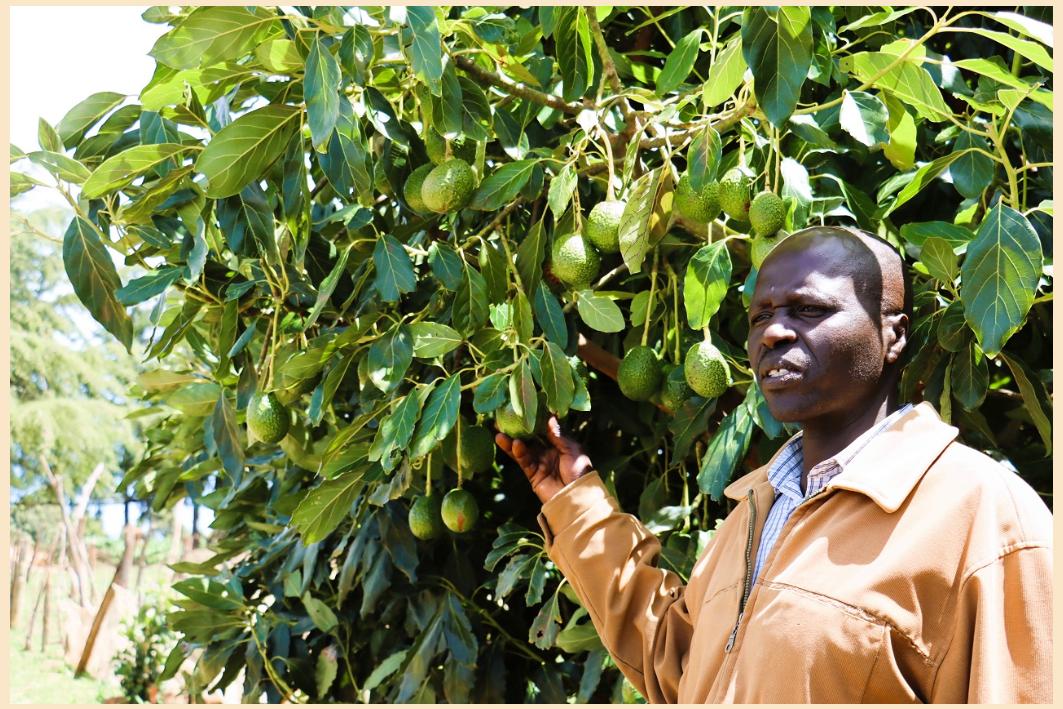
Mkulima akiwa kwenye mti wa mparachichi. Maparachichi hayo, mengi yakiwa bado hayajaiva kwa ajili ya matumizi. Maparachichi hutumiwa na mkulima kama zao na biashara kwa ajili ya kujiingizia kipato